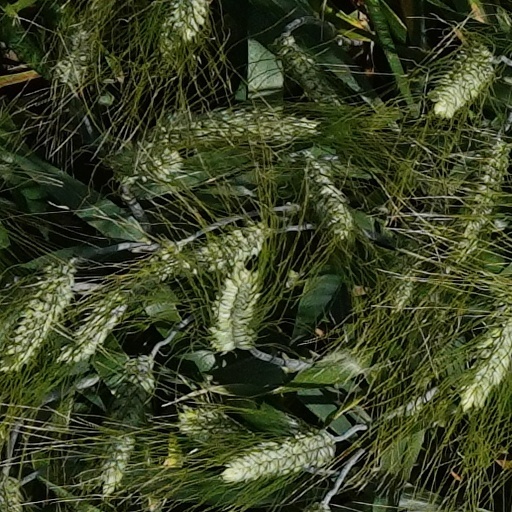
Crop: wheat